Automatic rifle

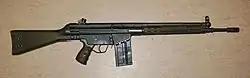
Norwegian AG-3 (HK G3)

The H&K G3 is a 7.62×51mm NATO, selective fire, automatic rifle produced by the German armament manufacturer Heckler & Koch GmbH (H&K) in collaboration with the Spanish state-owned design and development agency CETME ("Centro de Estudios Técnicos de Materiales Especiales"). The rifle proved successful in the export market, being adopted by the armed forces of over 60 countries. After World War II, German technicians involved in developing the Sturmgewehr 45, continued their research in France at CEAM. The StG45 mechanism was modified by Ludwig Vorgrimler and Theodor Löffler at the Mulhouse facility between 1946 and 1949. Vorgrimler later went to work at CETME in Spain and developed the line of CETME automatic rifles based on his improved Stg45 design. Germany eventually purchased the license for the CETME design and manufactured the Heckler & Koch G3 as well as an entire line of weapons built on the same system, one of the most famous being the MP5 SMG.